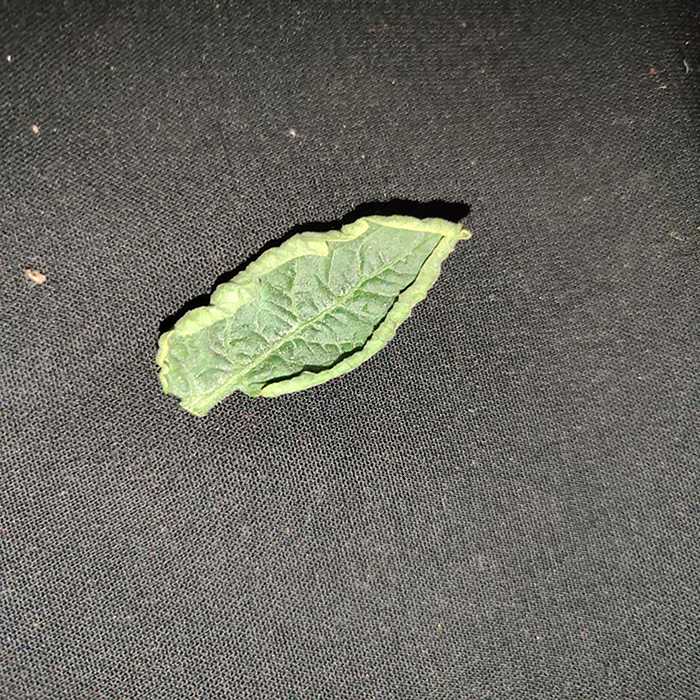
Plant: Tomato
Label: Tomato leaf curl virus